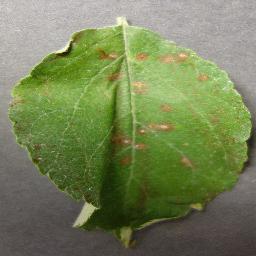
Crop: apple
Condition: cedar_rust